Lionel Tollemache, 3rd Earl of Dysart

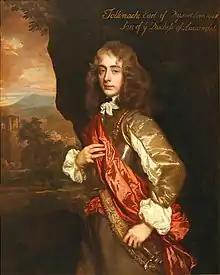
An Unknown Gentleman, called Lionel Tollemache, 3rd Earl of Dysart (1649-1727), , by Peter Lely

Lionel Tollemache, 3rd Earl of Dysart (30 January 1649 – 23 February 1727), styled Lord Huntingtower from 1651 to 1698, was a British Tory politician and peer. A Member of Parliament at Westminster, he inherited Scottish peerages and was briefly Lord Lieutenant of Suffolk from 1703 to 1705.